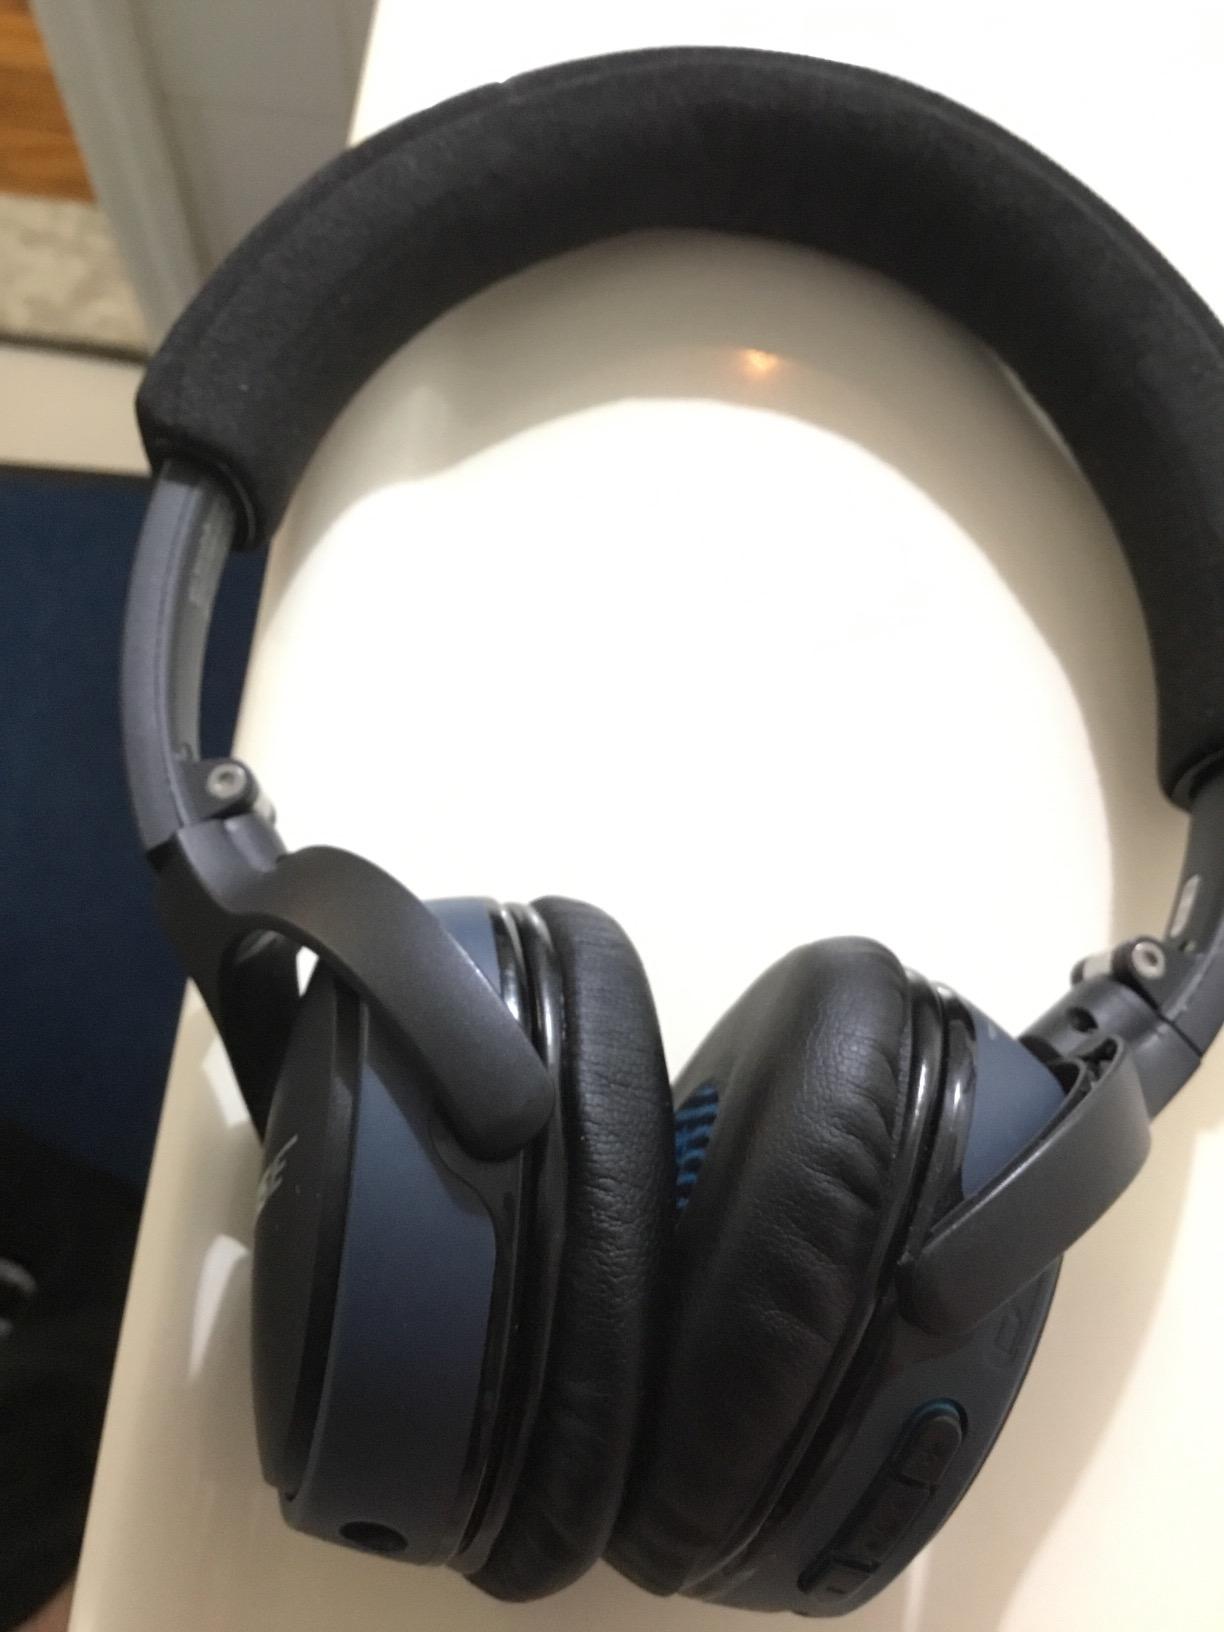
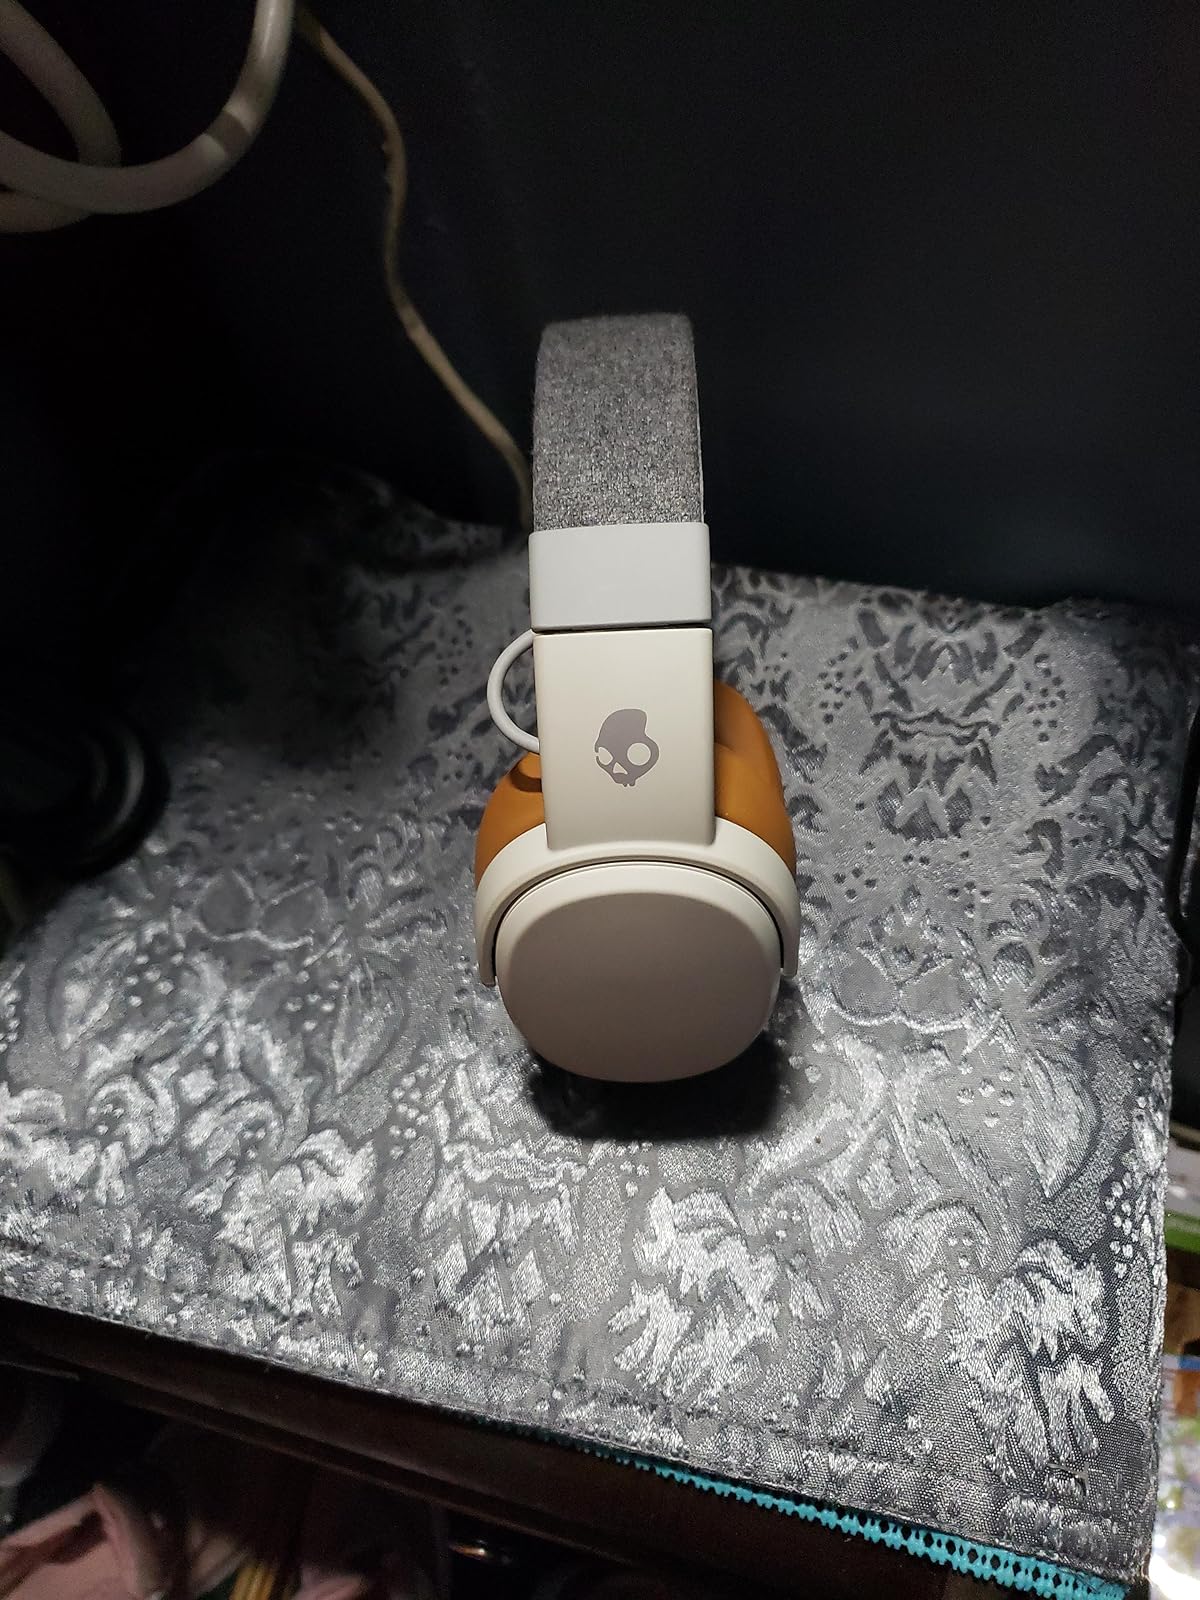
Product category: headphones
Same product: no